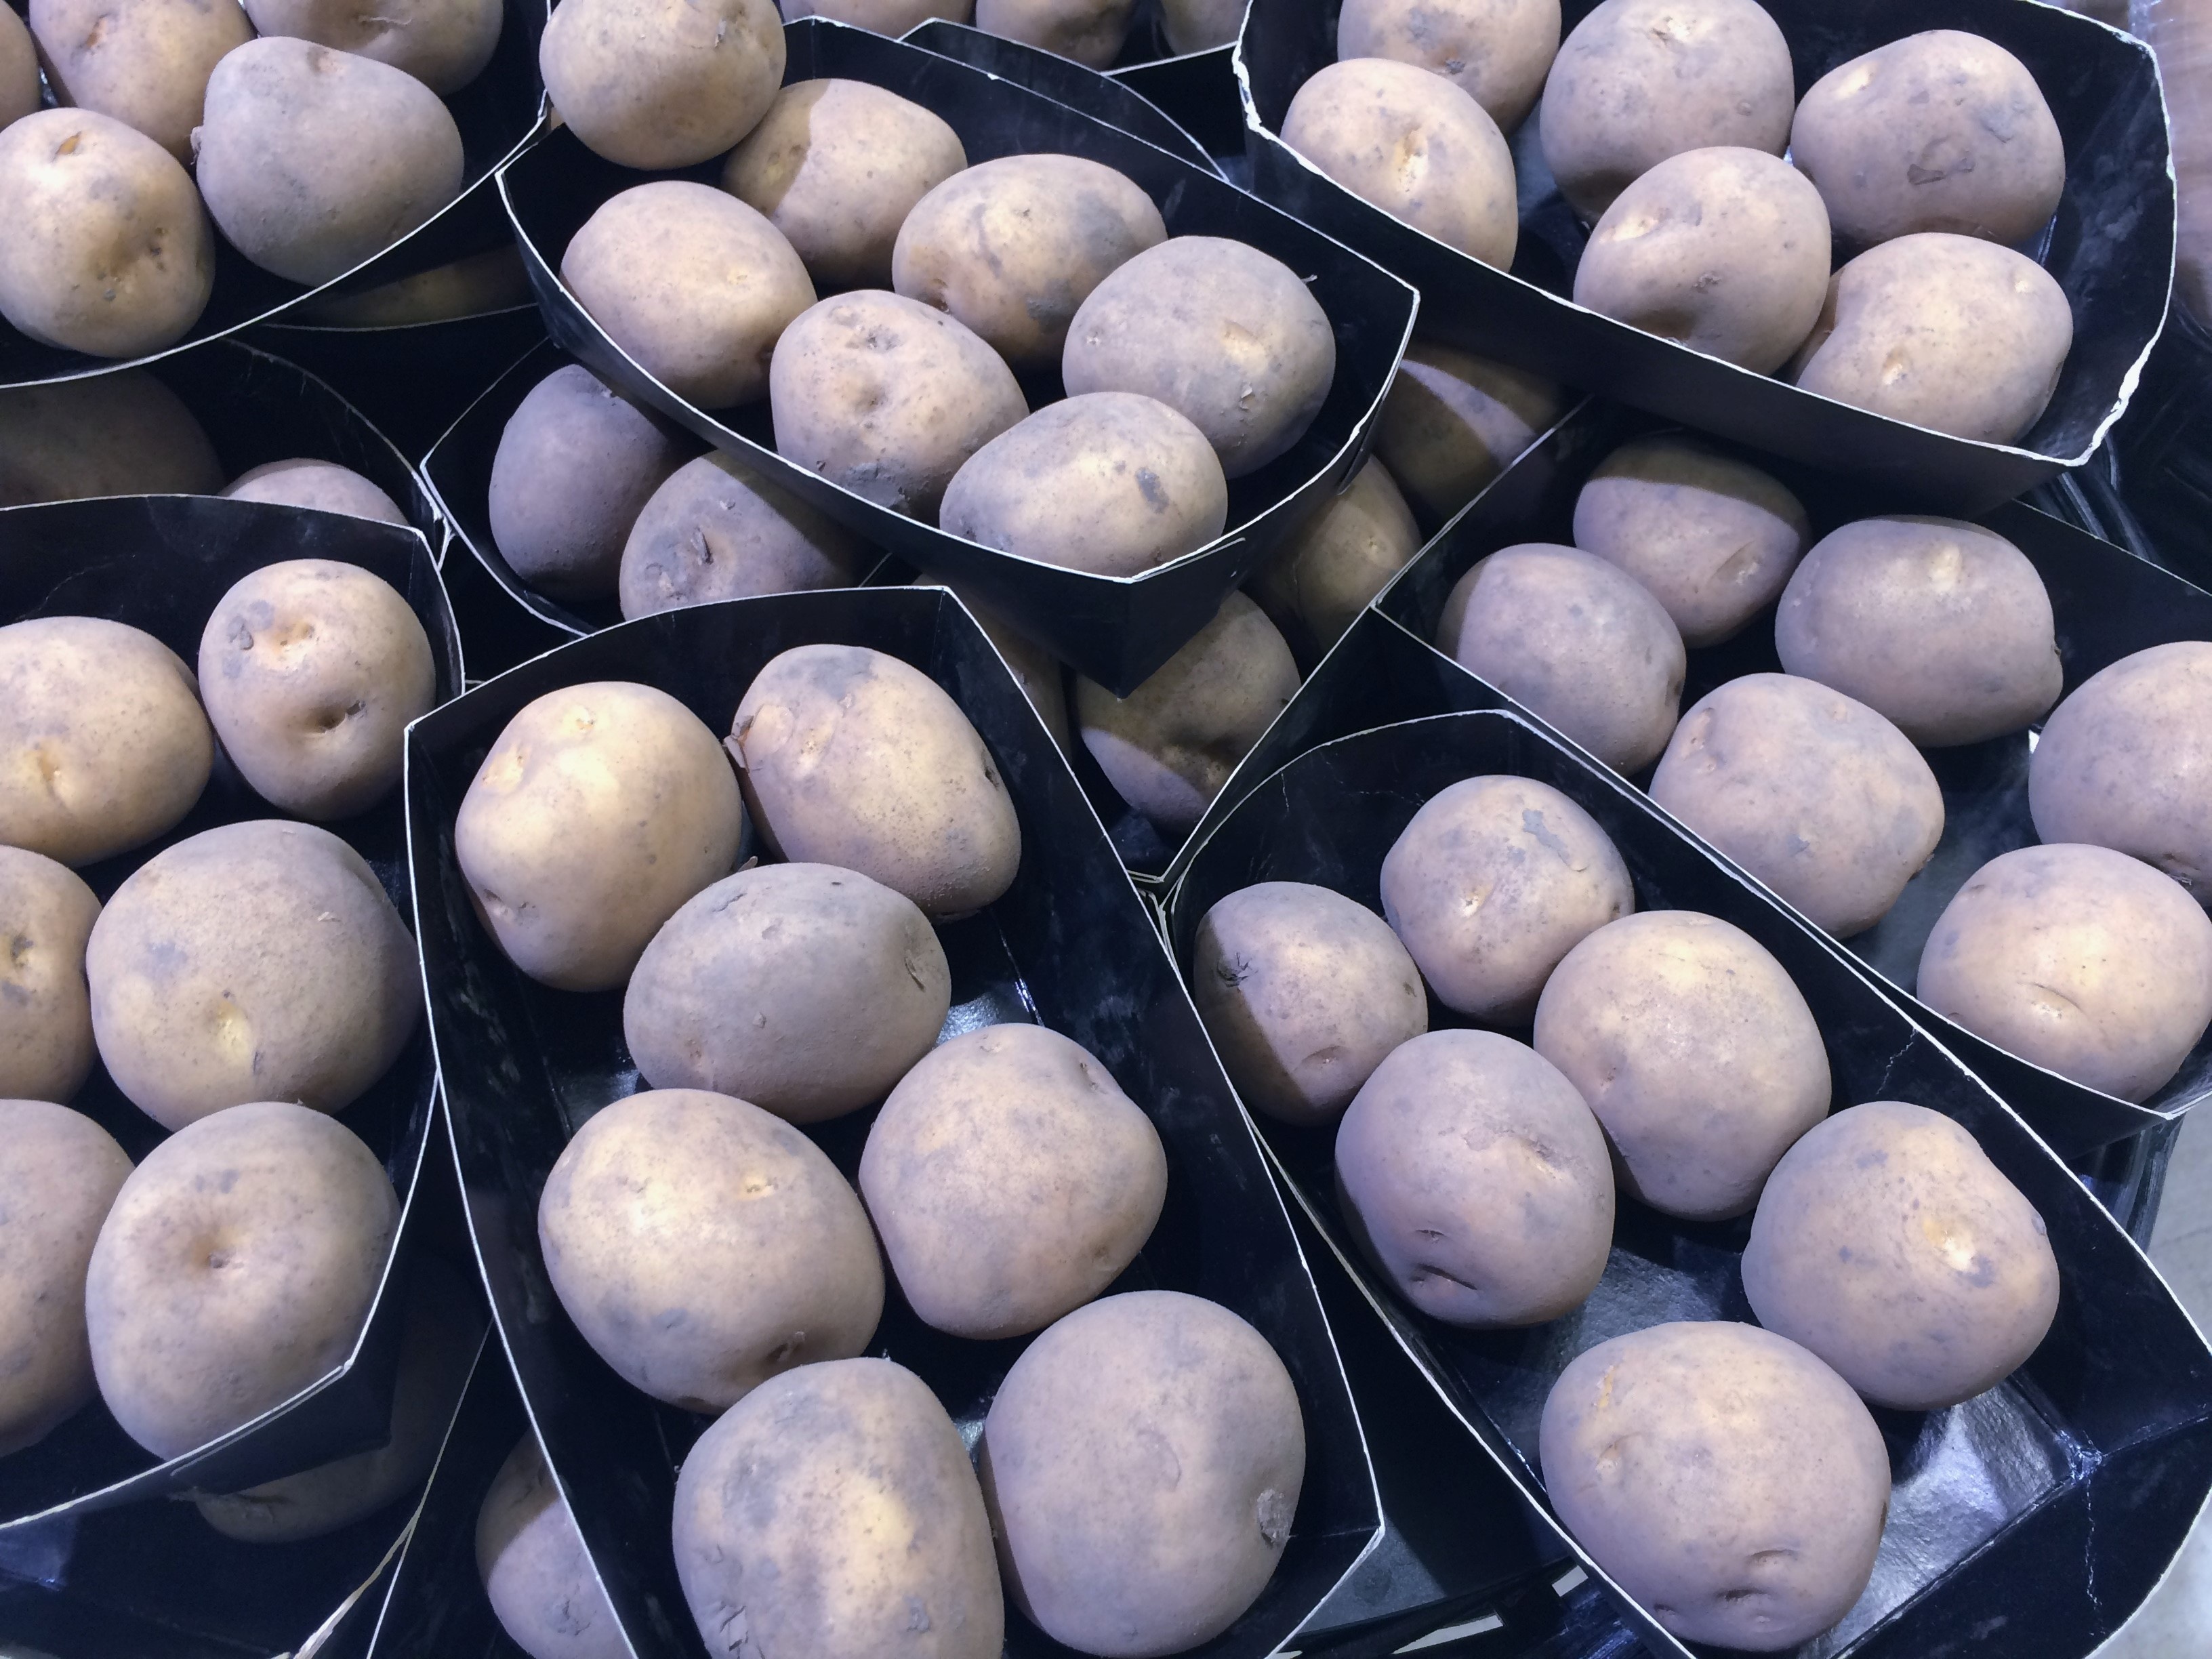
black and white, plant, dish, food, produce, vegetable, fresh, japan, cuisine, potato, asian food, vegetables, street food, department, yokosuka, department store, flowering plant, saikaya, side dish, takoyaki, chinese food, land plant